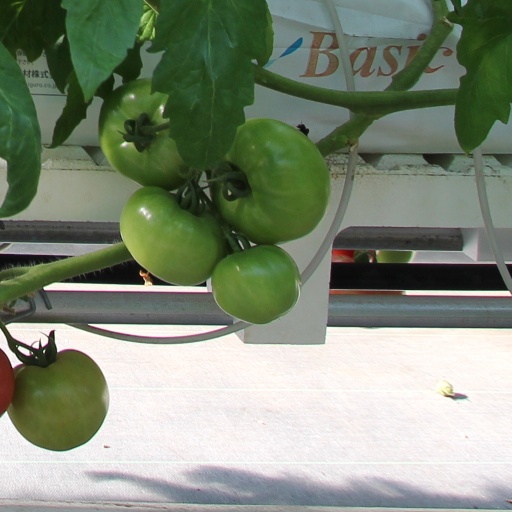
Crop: tomato